L'ombre du Z

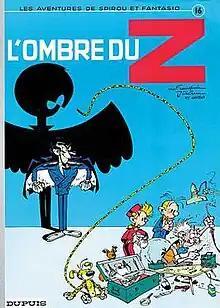
Cover of the Belgian edition

L'ombre du Z, written and drawn by Franquin with Greg and Jidéhem, is the sixteenth album of the "Spirou et Fantasio" series, and the second part of Franquin's Zorglub diptych. The story was initially serialised in "Spirou" magazine, before its release as a hardcover album in 1962.